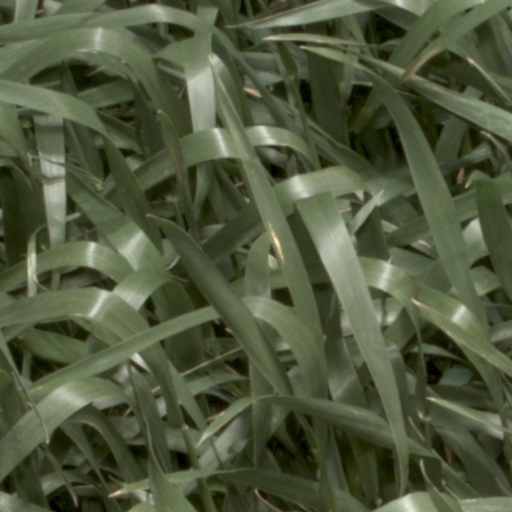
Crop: wheat